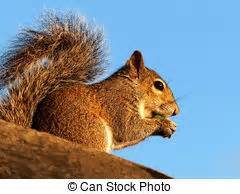
Label: squirrel